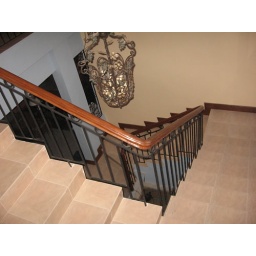
beach house for sale in cebu philippines